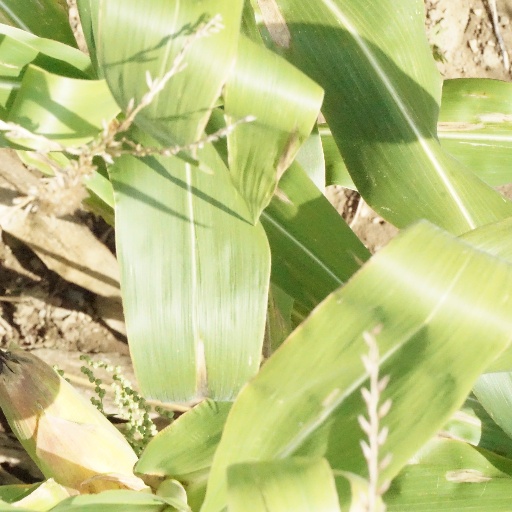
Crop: maize; corn